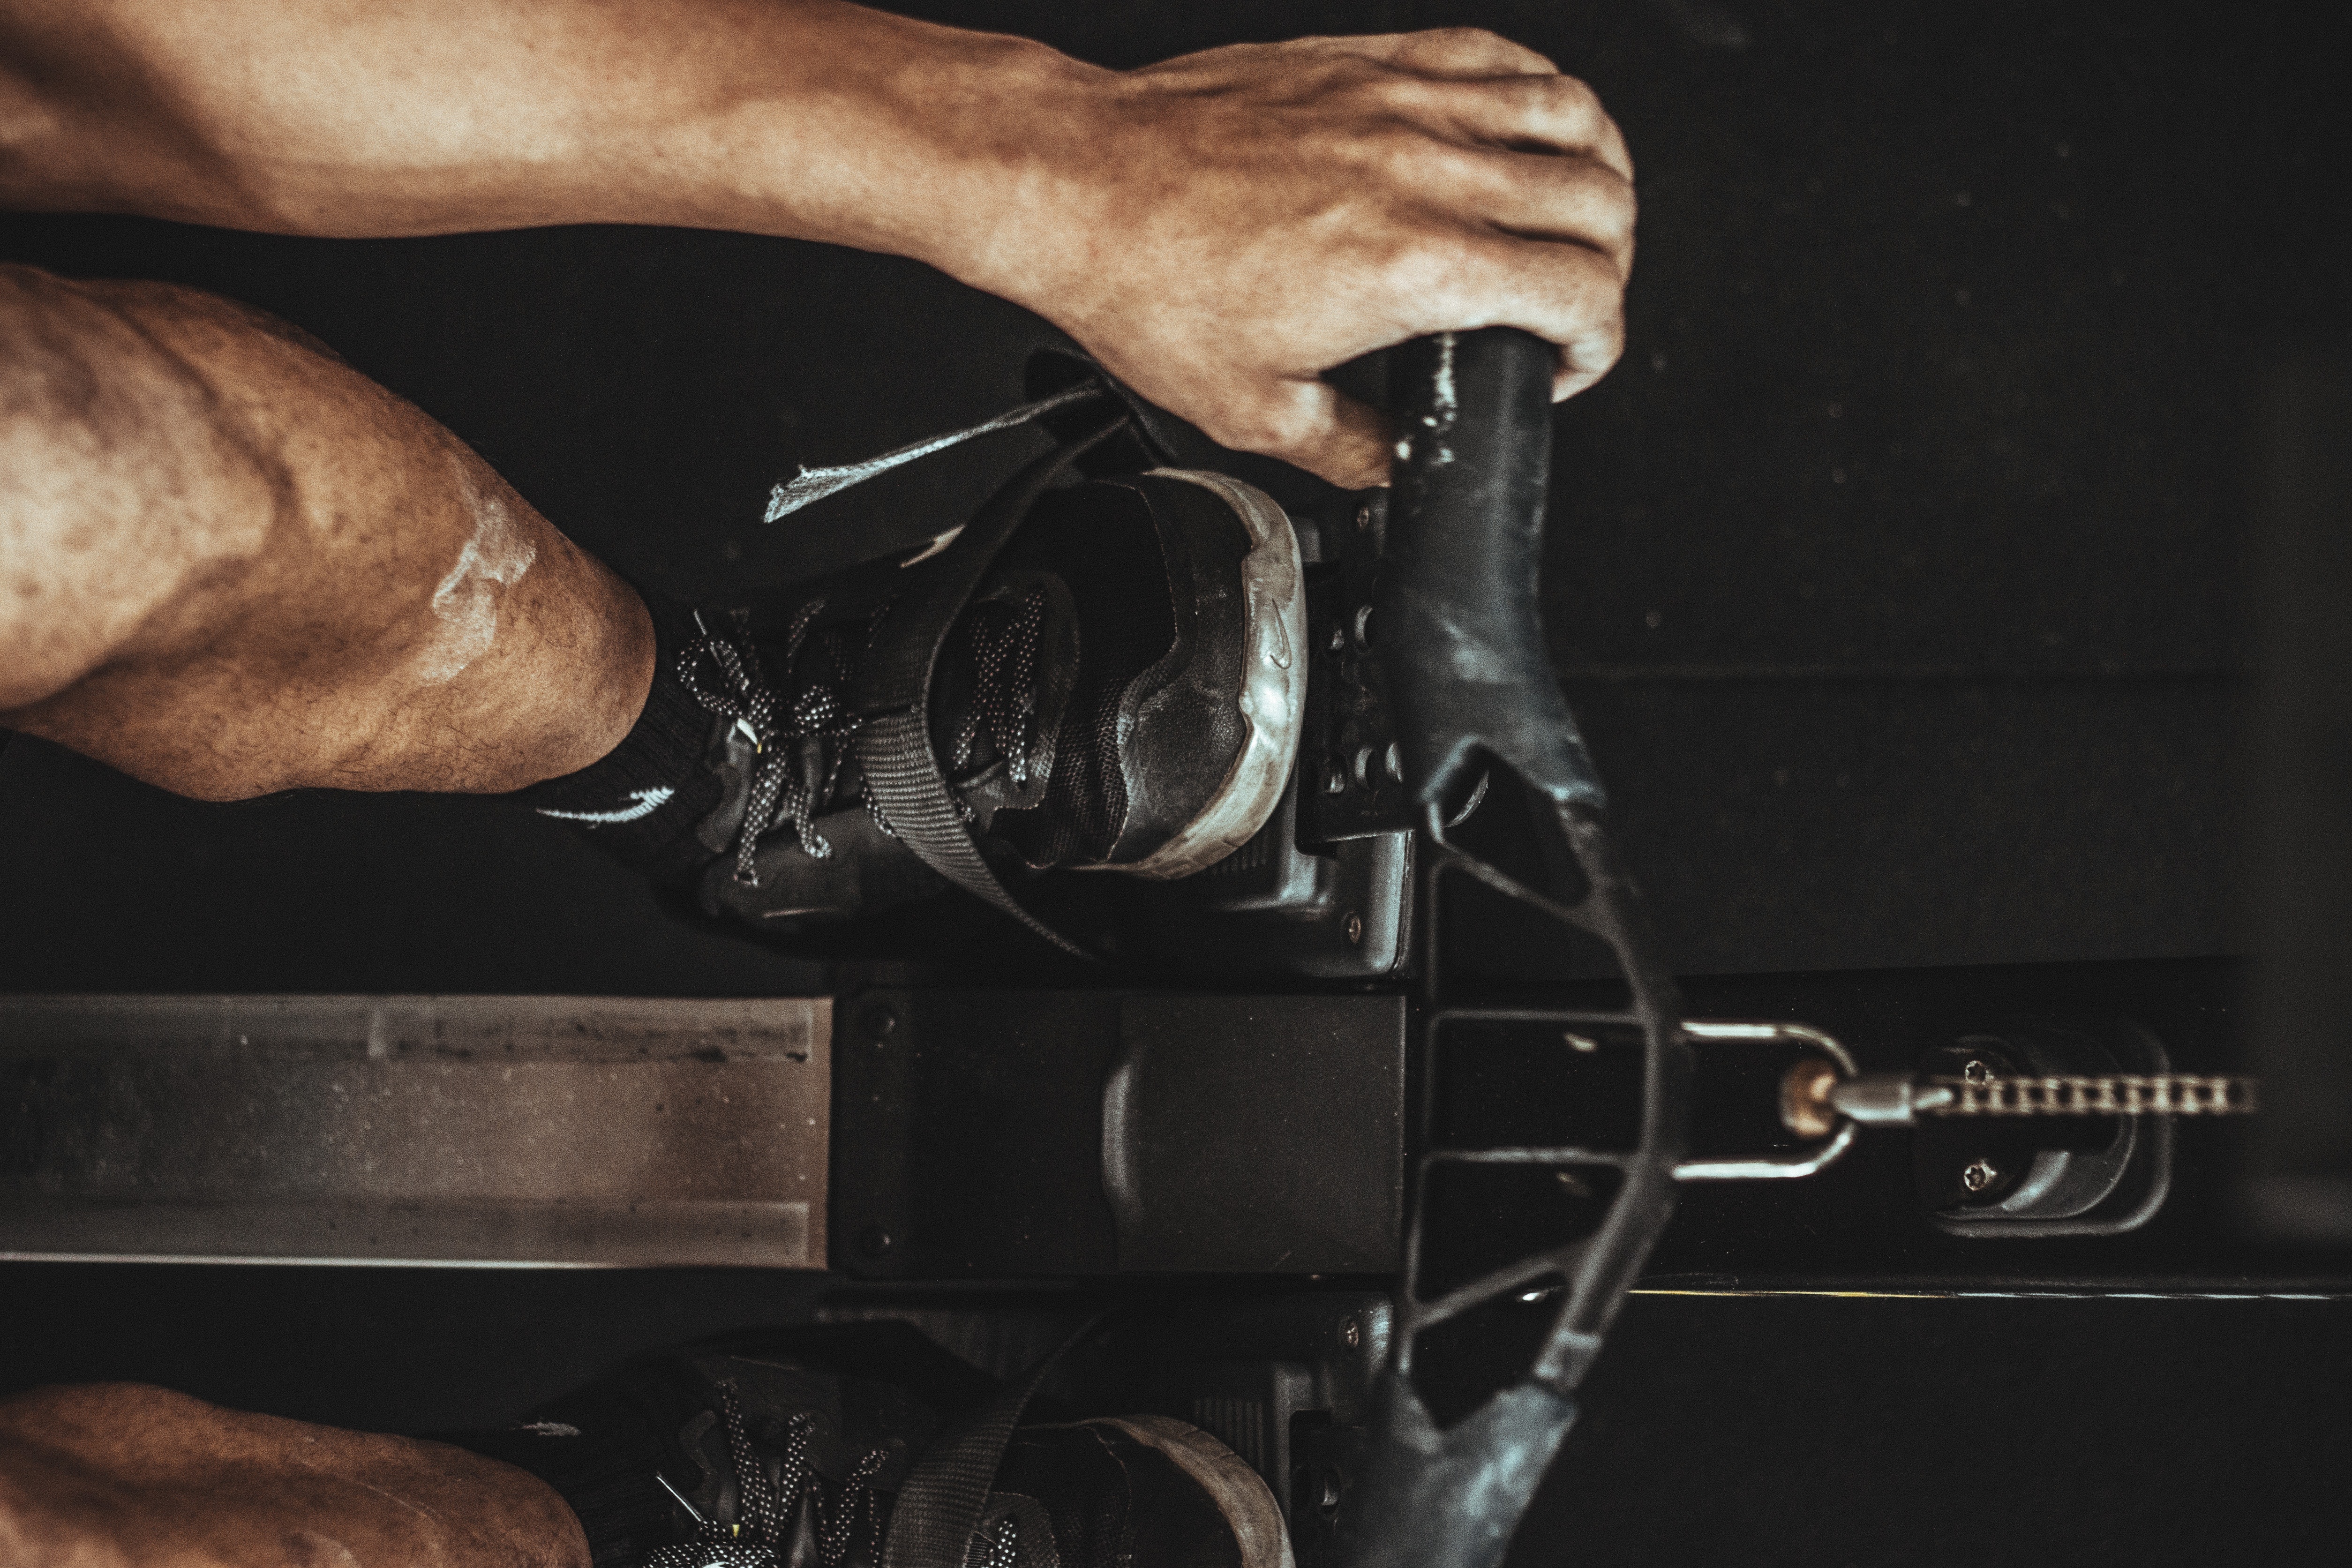
arm, hand, auto part, metal